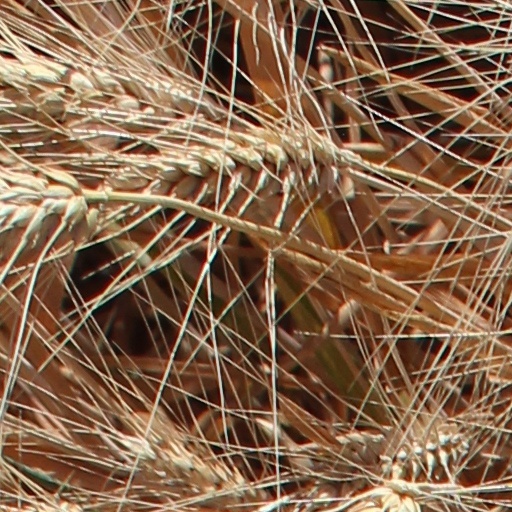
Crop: wheat